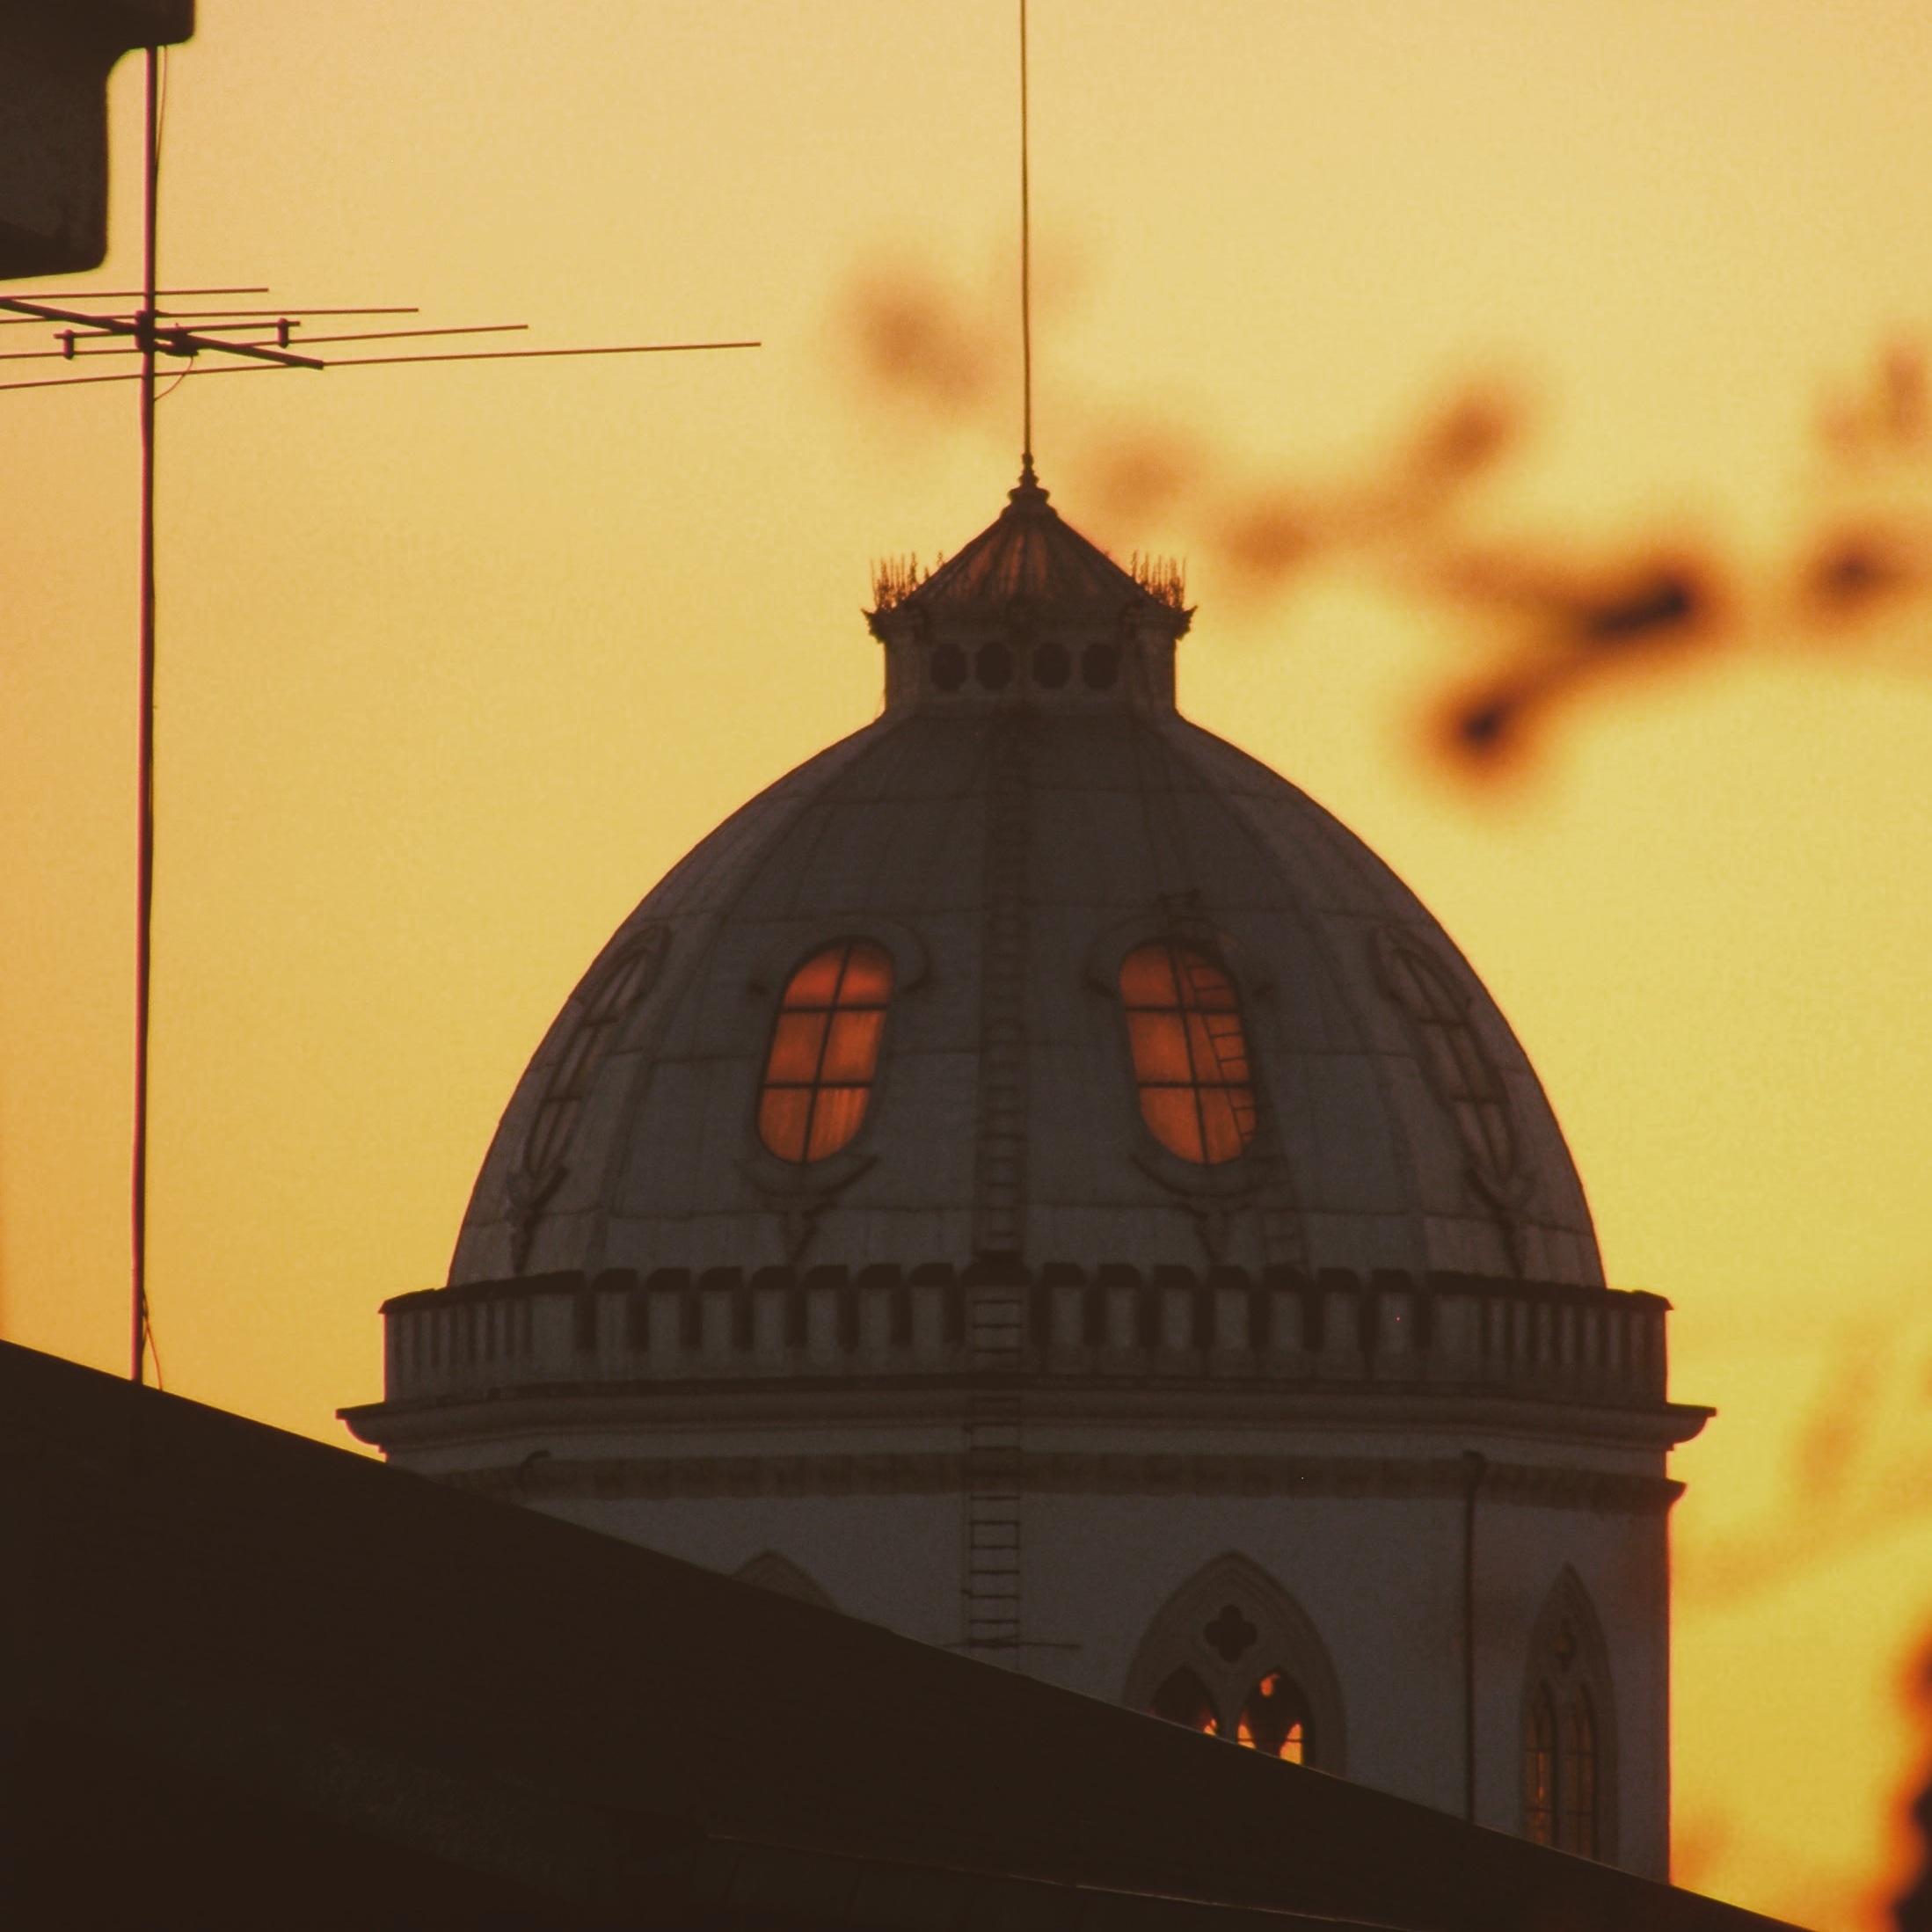
light, sunset, night, building, evening, lighting, west, temple, portugal, dome, shape, the dome